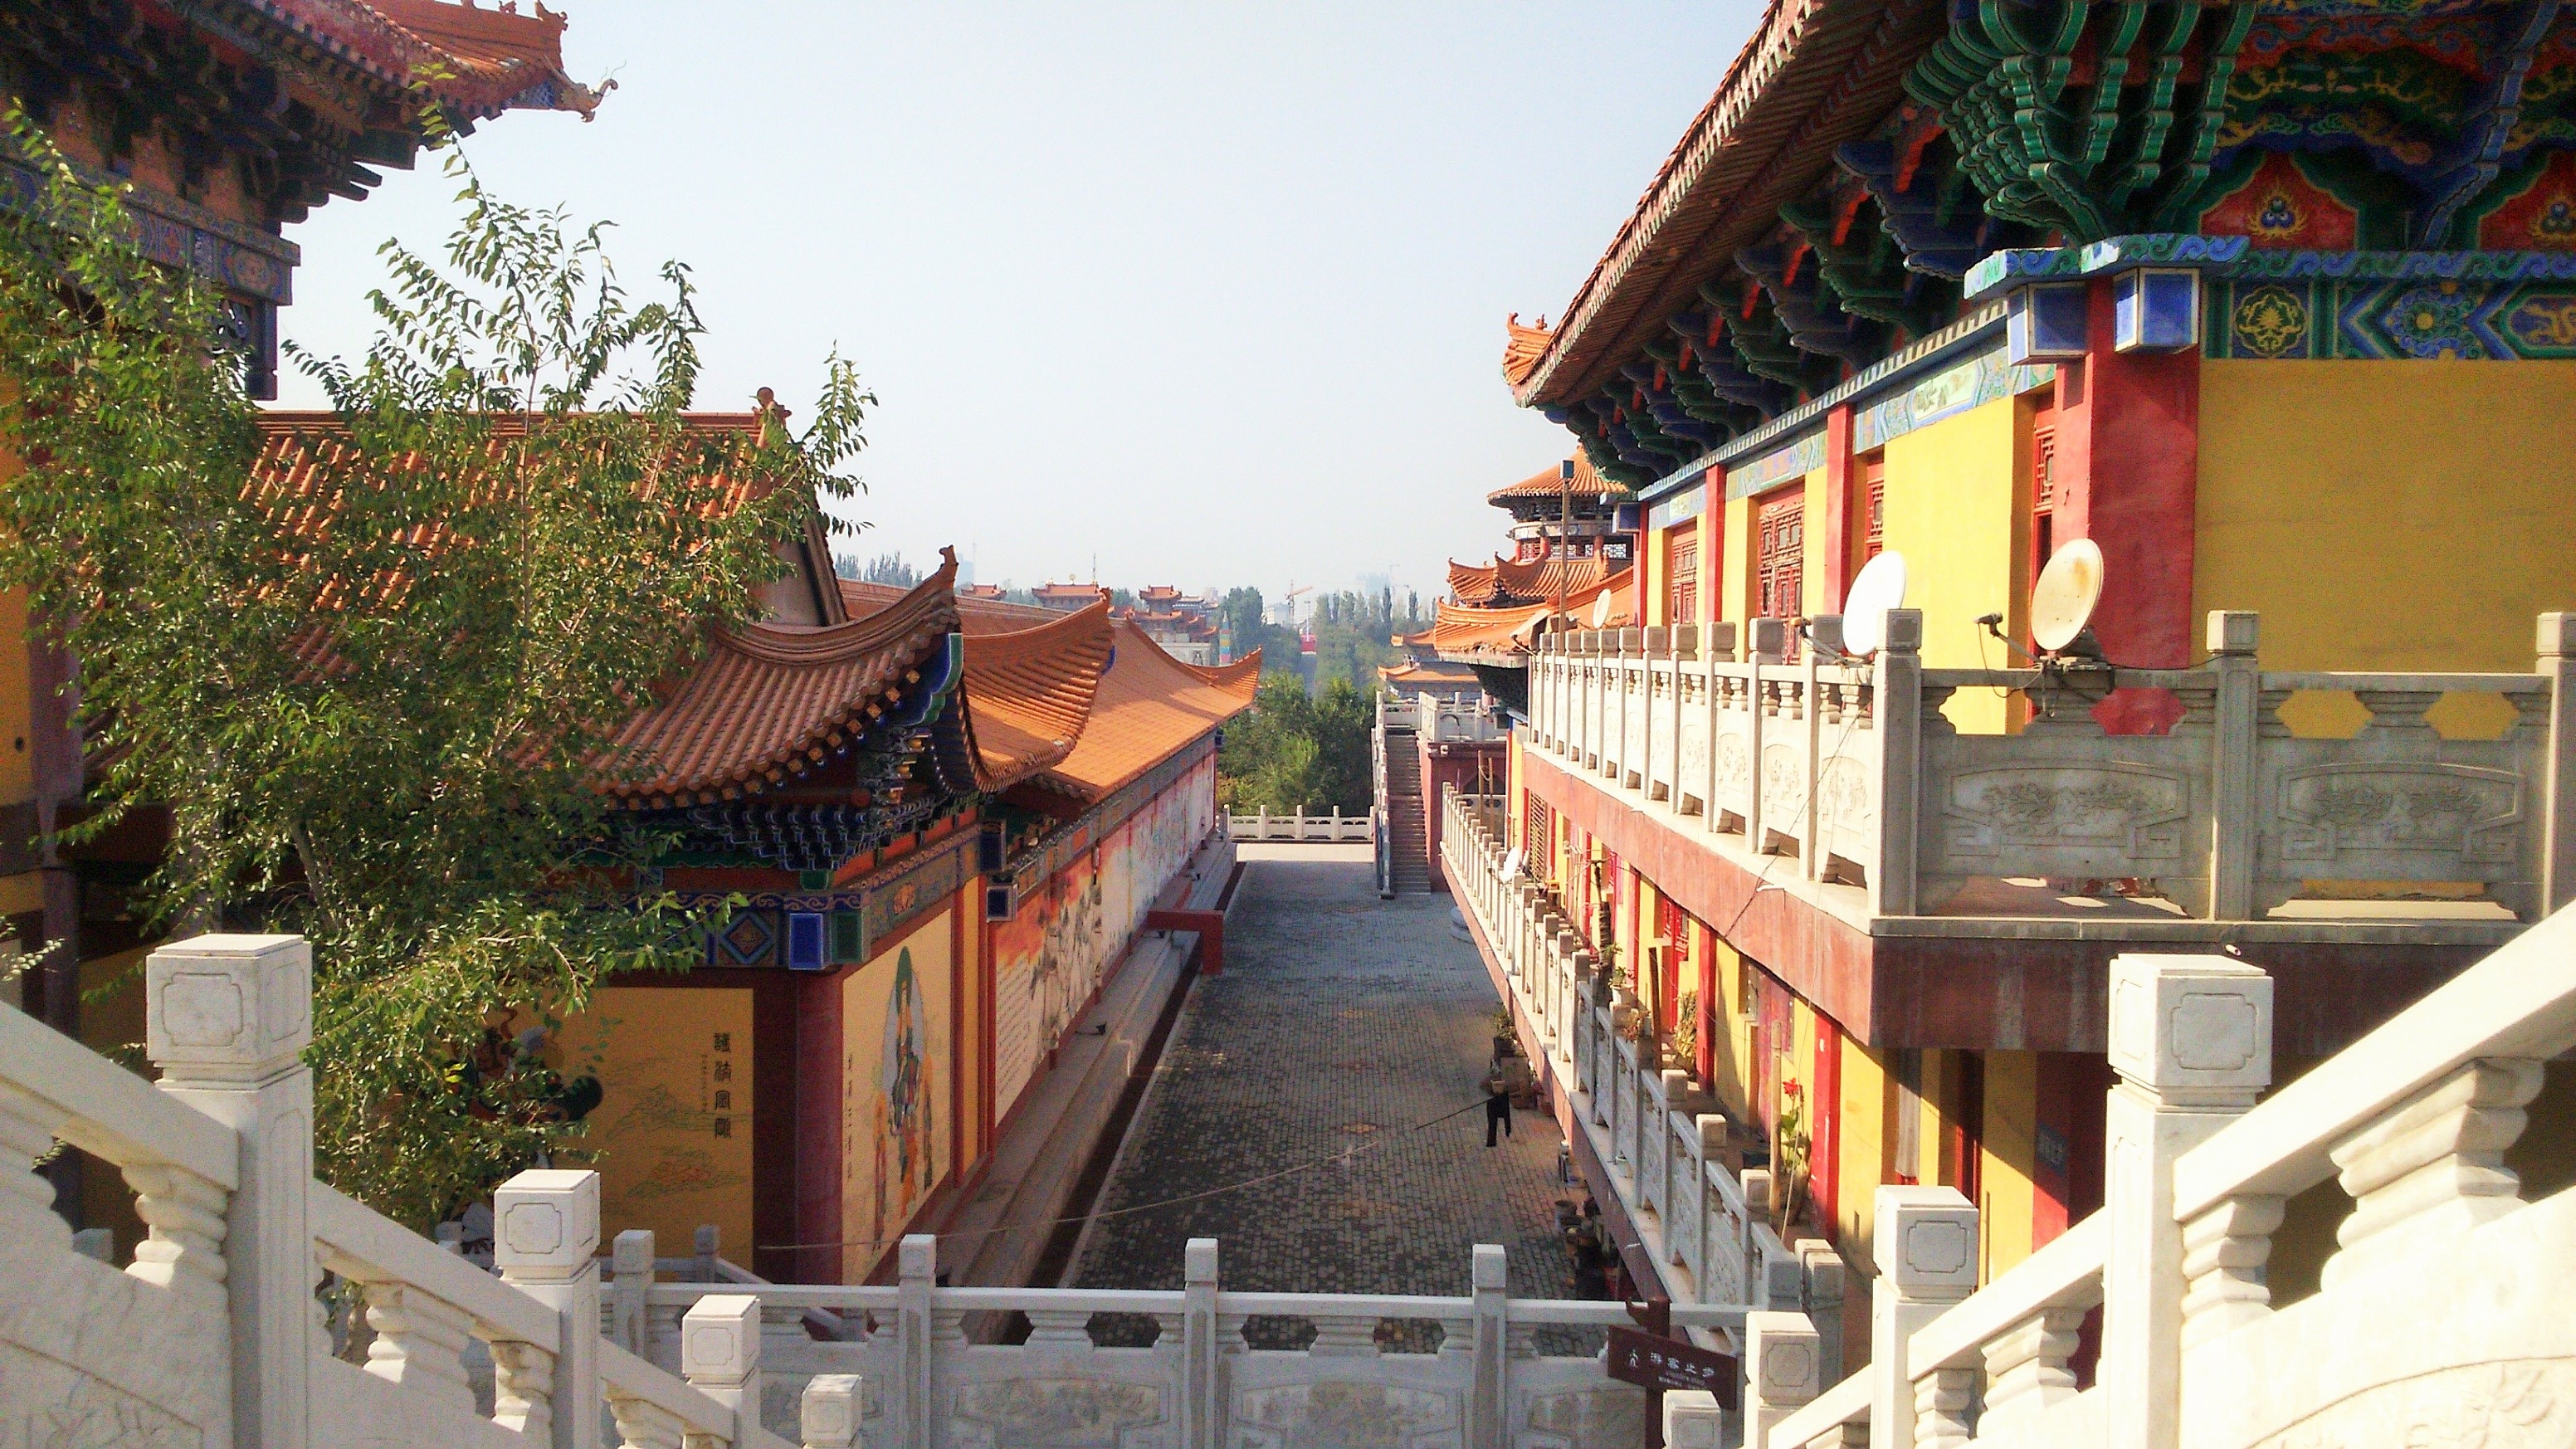
town, vacation, travel, village, tourism, waterway, temple